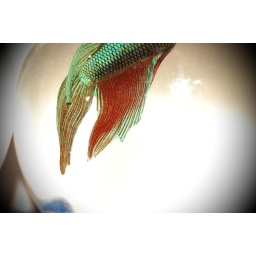
Beta fish in a fish bowl